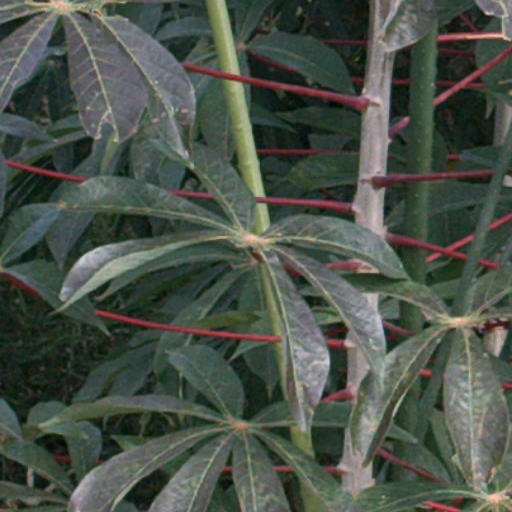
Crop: cassava